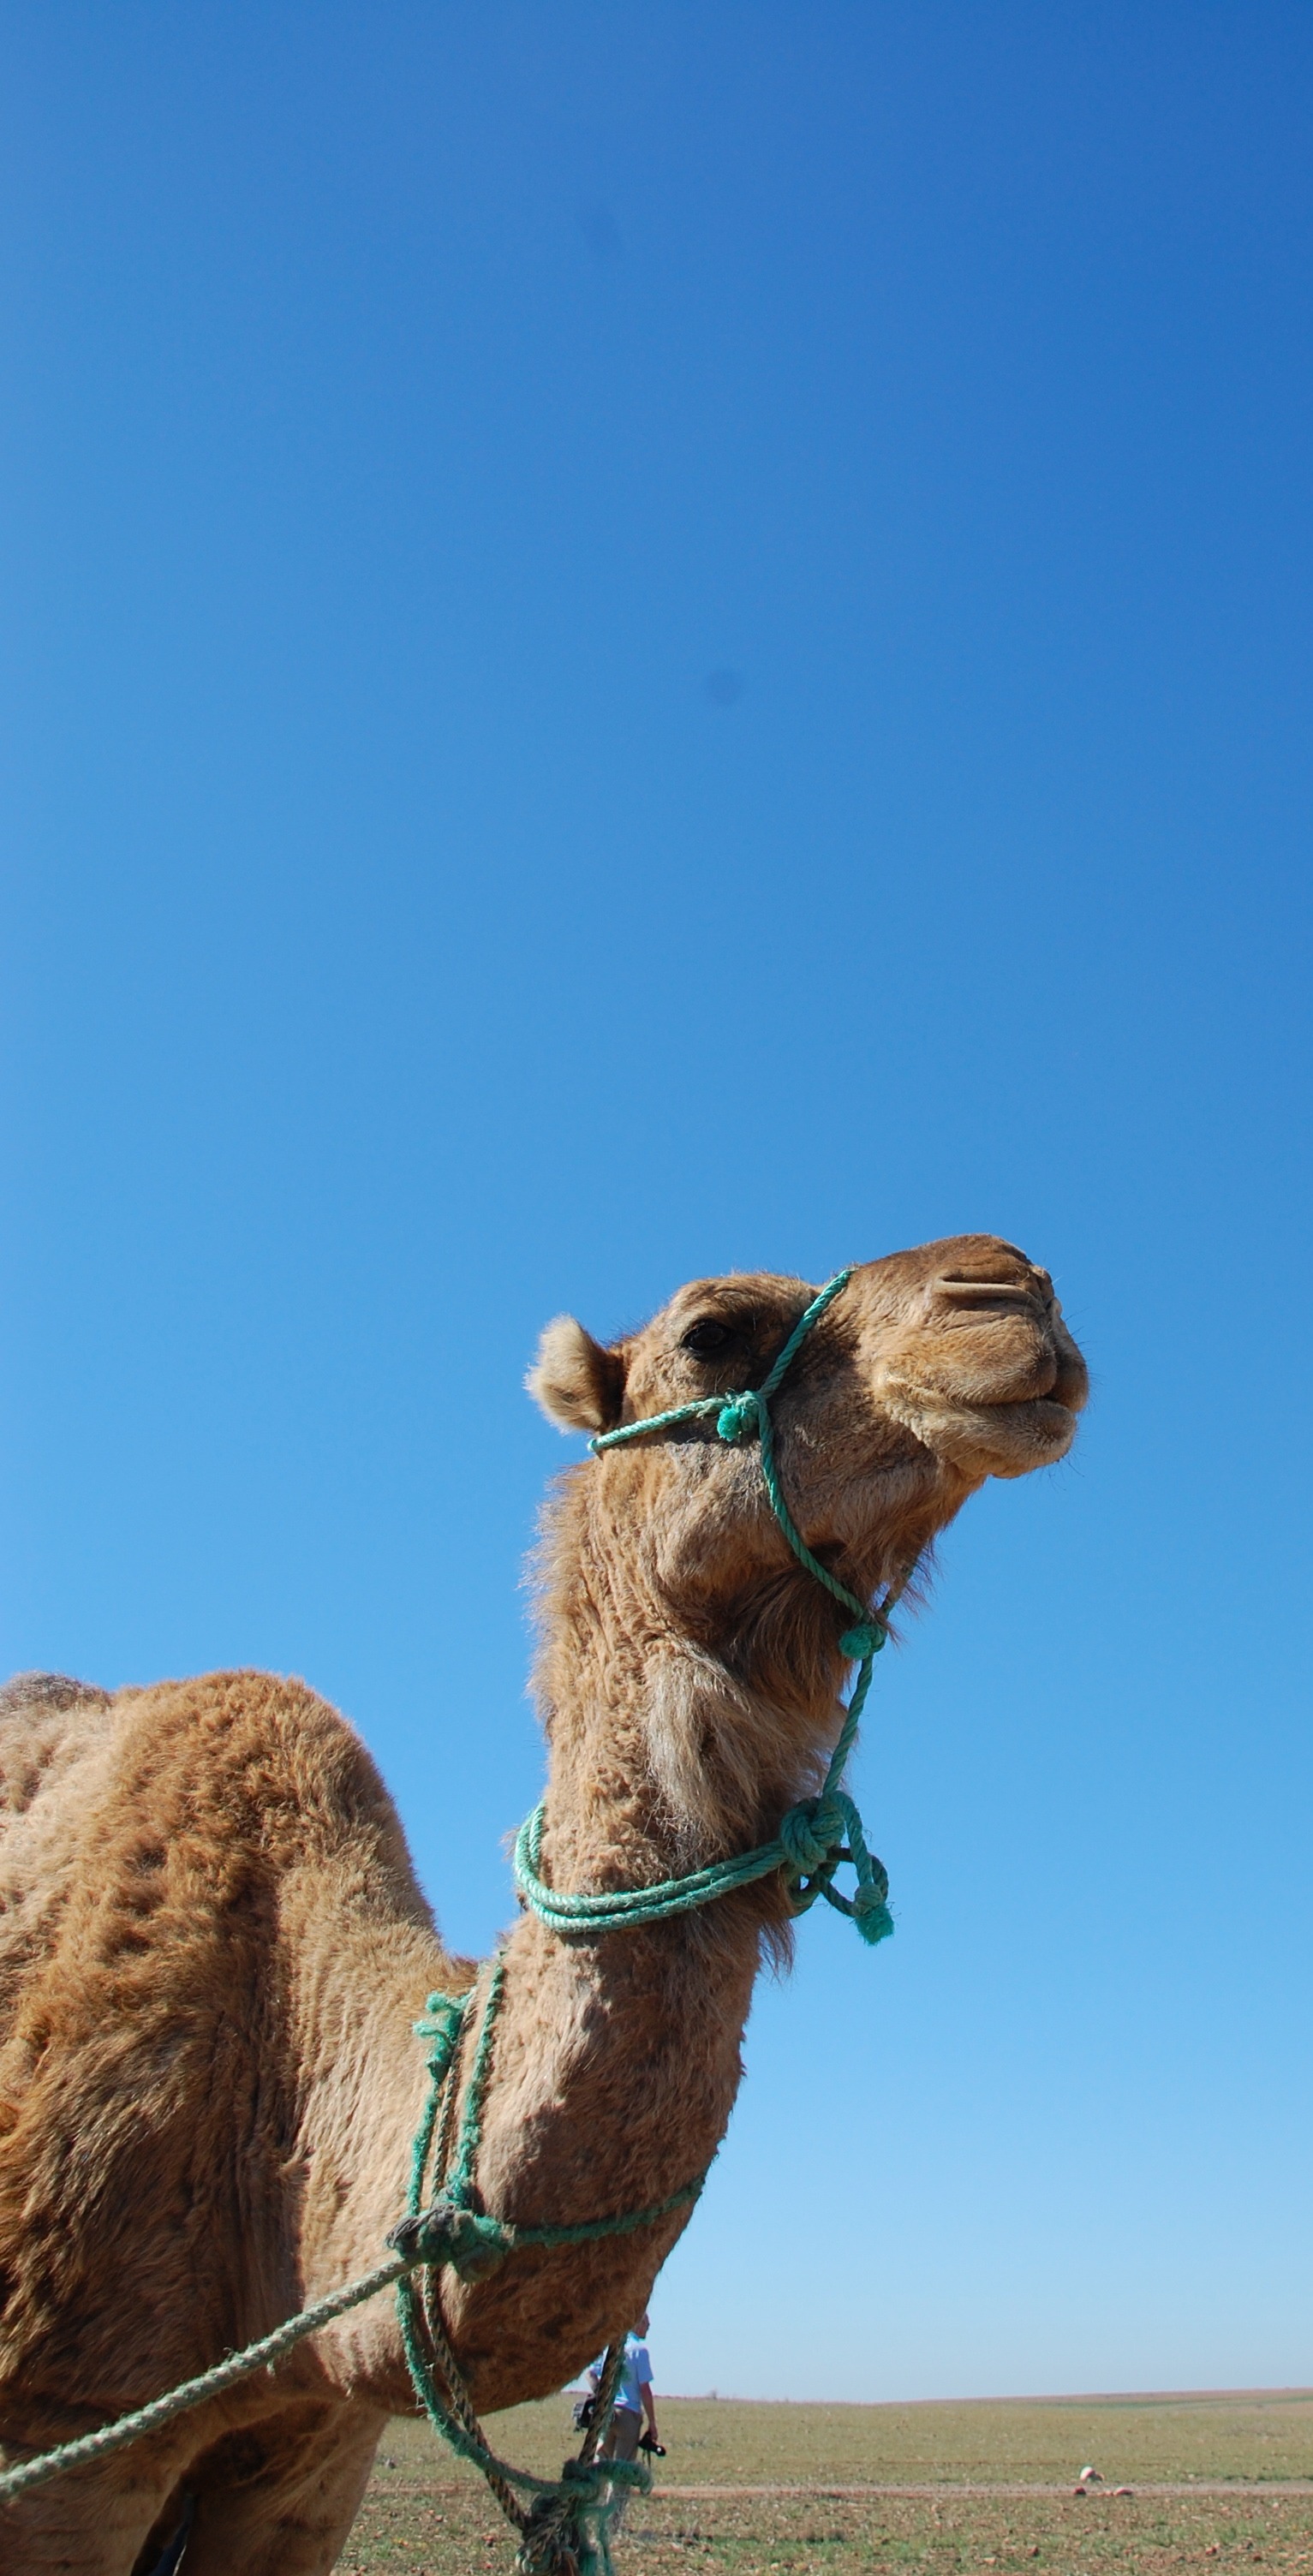
landscape, nature, sand, desert, camel, pasture, horse, africa, mammal, fauna, dromedary, animals, vertebrate, morocco, camel like mammal, horse like mammal, mustang horse, arabian camel, marroc joins juncadella at